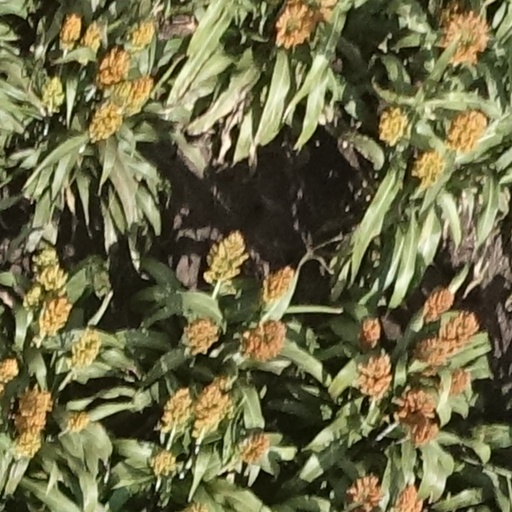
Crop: sorghum